Museum of Grenoble

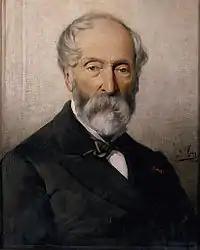
Alexandre Debelle, curator from 1853 to 1887. Portrait by Jacques Gay

Two Curators have made a special mark on the history of the museum: Louis-Joseph Jay and Andry-Farcy. The first created and ensured the implementation of the museum from 1798 to 1815, before leaving the estate to Benjamin Rolland. Painters Alexandre Debelle and Jules Bernard ensured the succession as preservationists.